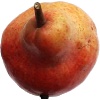
Label: Pear Red 1